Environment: real
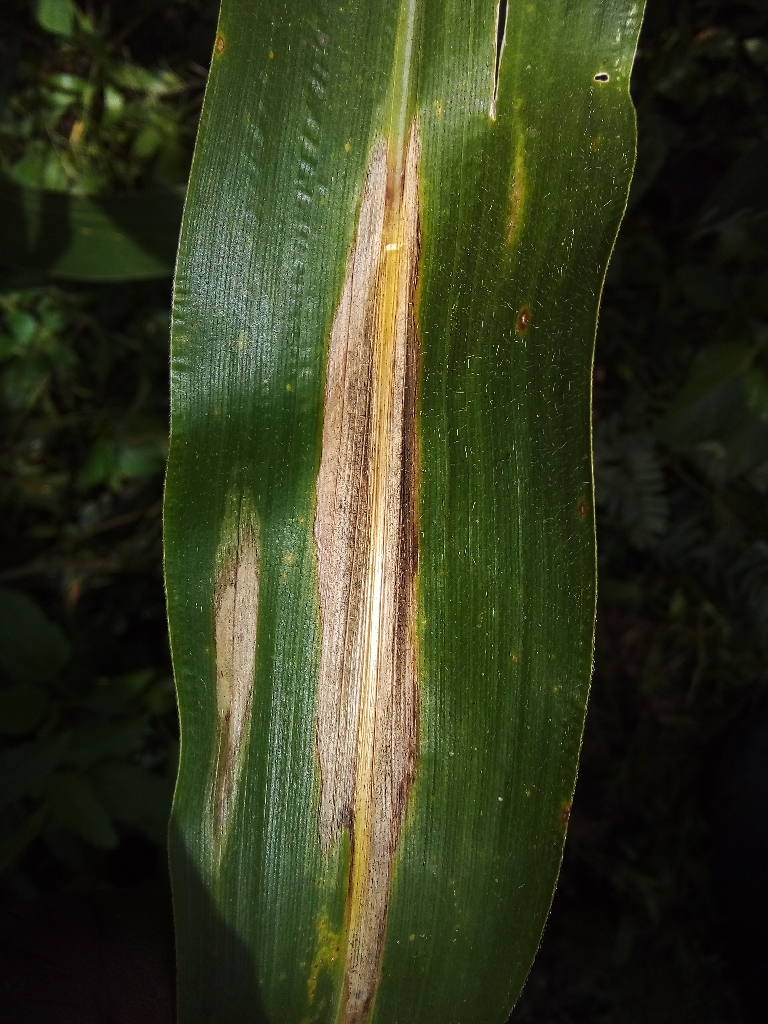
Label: northern_corn_leaf_blight